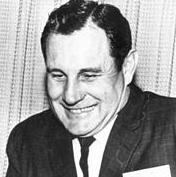
Age: 39